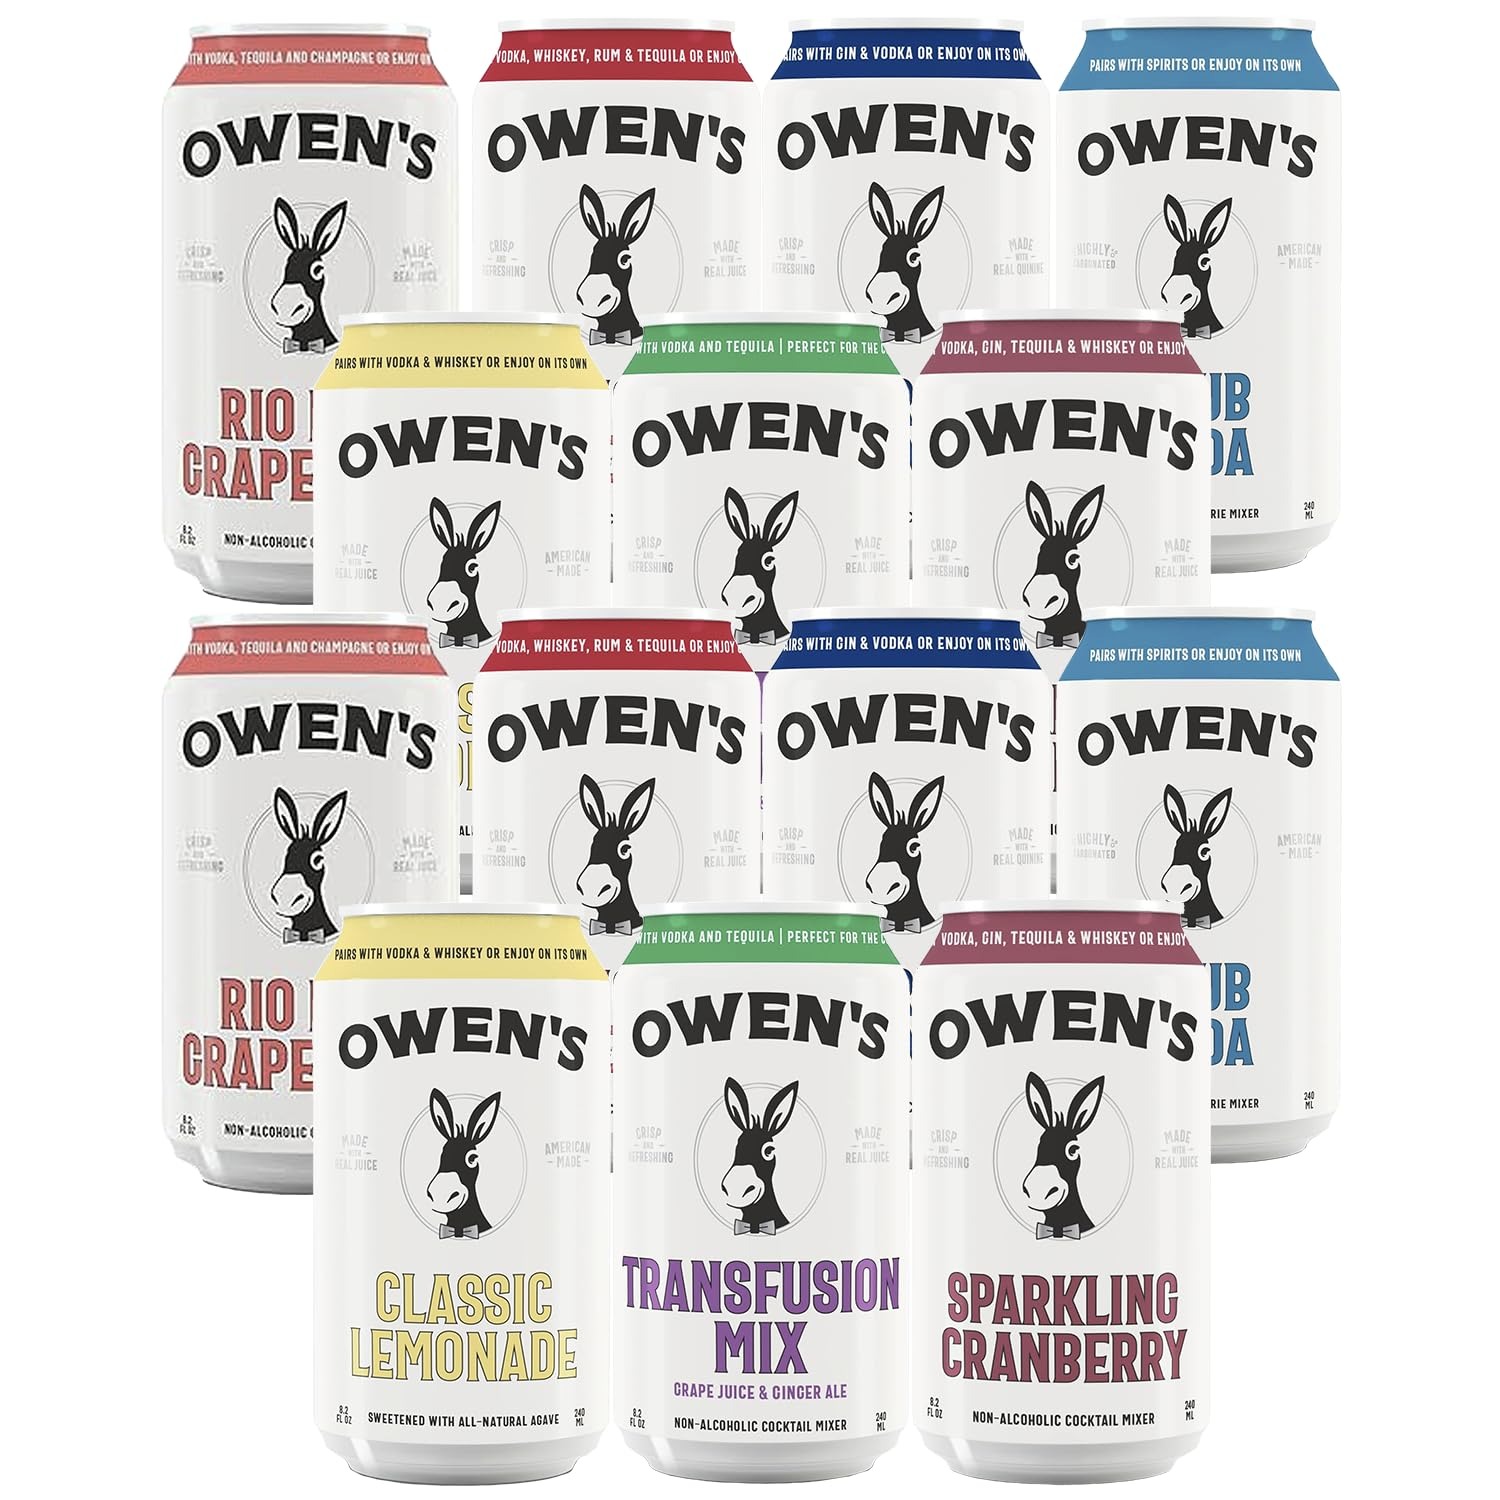
Item Name: Owen’s Craft Mixers Ginger Beer, Rio red Grapefruit, American Tonic, Transfusion Mix, Sparkling Cranberry, Classic Lemonade and Club Soda Necessity Mix 14 Pack | Handcrafted in USA | Premium Ingredients | Vegan & Gluten-Free Soda Mocktail & Cocktail Mixer
Bullet Point 1: Ginger Beer: Highly carbonated with real ginger root and lime juice. Each batch is carefully crafted to elevate your cocktail when added to your favorite spirit. American Tonic: A refreshing twist on a timeless classic. Made with the purest ingredients like quinine and a splash of citrus, Owen’s American Tonic elevates your cocktail when mixed with your favorite spirit. Sparkling Cranberry: Dials back the sweetness with a unique flavor forward bubbly finish. Each batch is carefully crafted to elevate your cocktail when mixed with your favorite spirit.
Bullet Point 2: Transfusion Mix: Made with real grape juice and ginger ale striking a crisp and refreshing flavor unmatched anywhere. Each batch is carefully crafted to elevate your cocktail when mixed with your favorite spirit Rio Red Grapefruit: Made with grapefruits from Texas' Rio Grande valley. Each batch is carefully crafted to elevate your cocktail when mixed with your favorite spirit. Classic Lemonade: A classic balance of sweet, sour and savory. Each batch is crafted with real lemon juice to brighten any cocktail or mocktail. Club Soda- Super sparkling and incredibly refreshing.
Bullet Point 3: Immerse yourself in the award-winning excellence of Owen's Craft Mixers, meticulously crafted to enhance your cocktail experience and foster positive social connections.
Bullet Point 4: Versatile Owen's Mixers seamlessly integrate into cocktail culture, allowing for effortless creation of exceptional cocktails or delicious mocktail options.
Bullet Point 5: Enjoy consistent, high-quality cocktails with every sip, thanks to Owen's dedication to excellence for both bartenders and consumers.
Bullet Point 6: Handcrafted in the USA with premium ingredients, Owen's Mixers ensure a commitment to quality that stands out in every bottle.
Bullet Point 7: Experience the superior taste and purity of Owen's Craft Mixers, made with pure cane sugar, real juice, and a clean ingredient list. Plus, Owen's is vegan and gluten-free, catering to various dietary preferences.
Bullet Point 8: Includes (14) Bottles, Phone and tablet holder and tasting notes/recipes.
Value: 8.2
Unit: Fl Oz

Price: 44.98